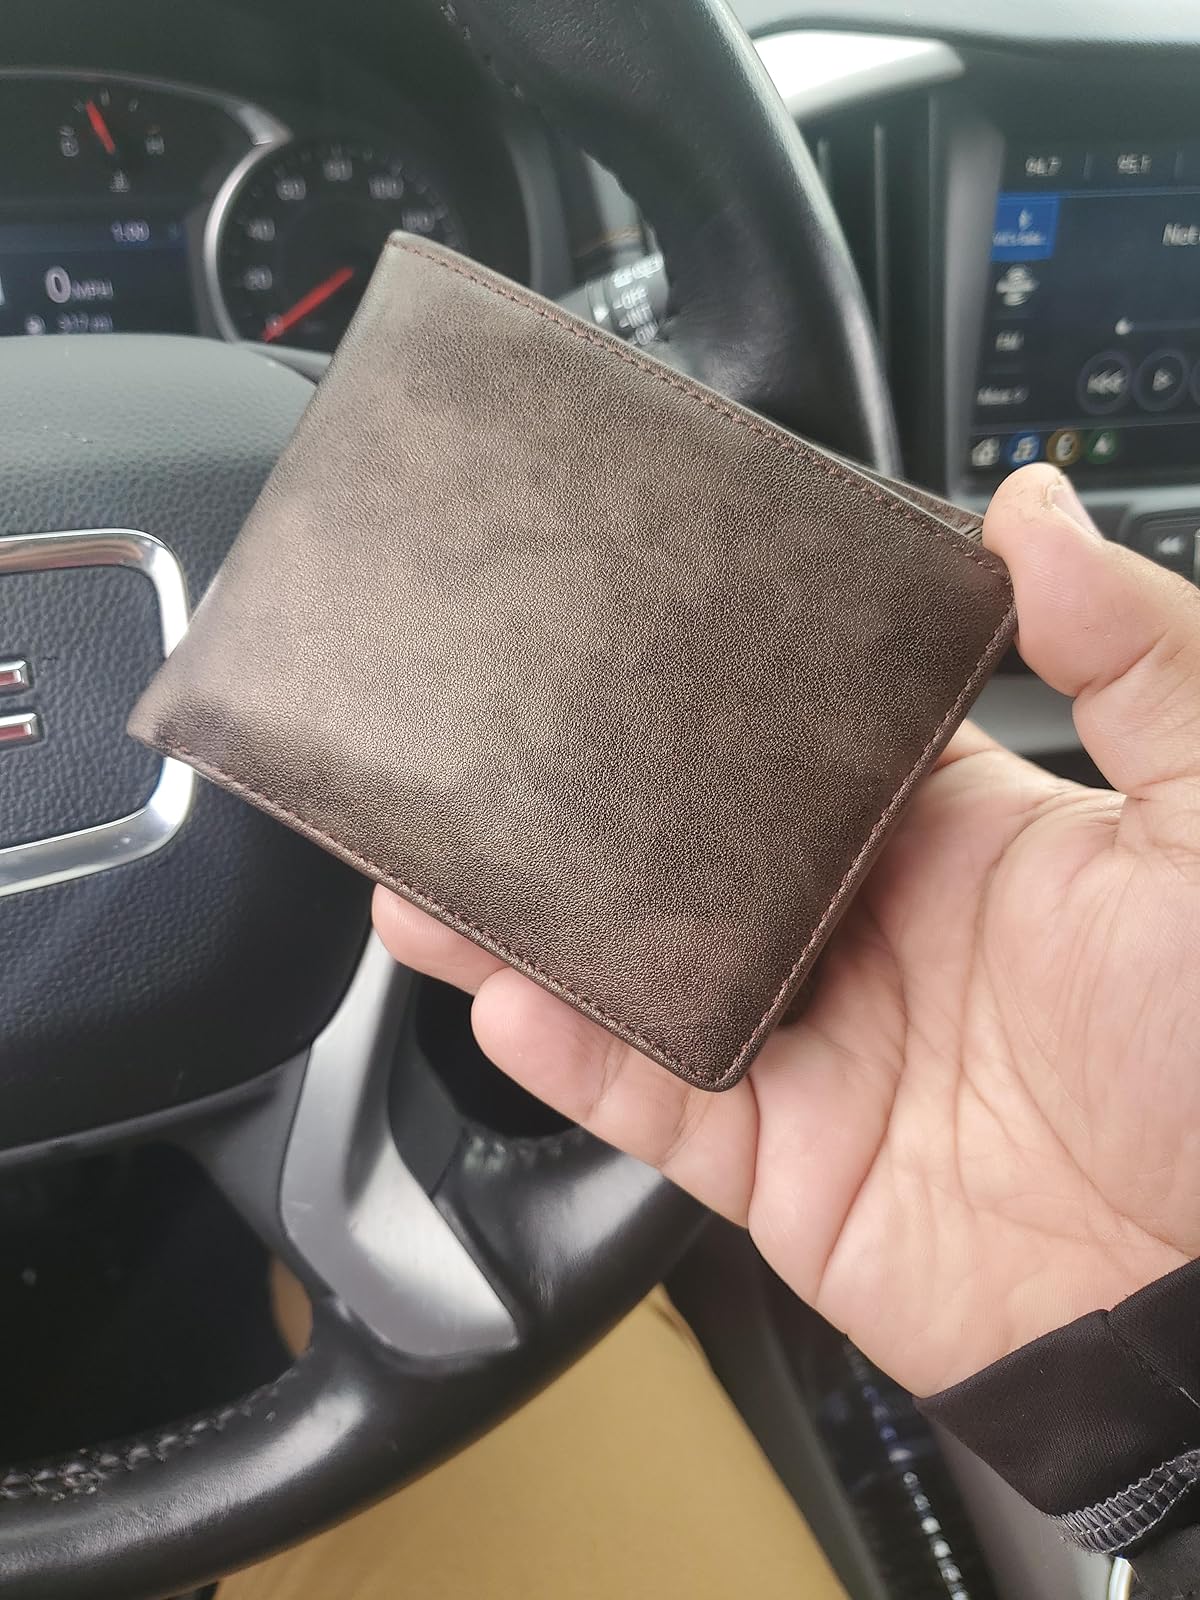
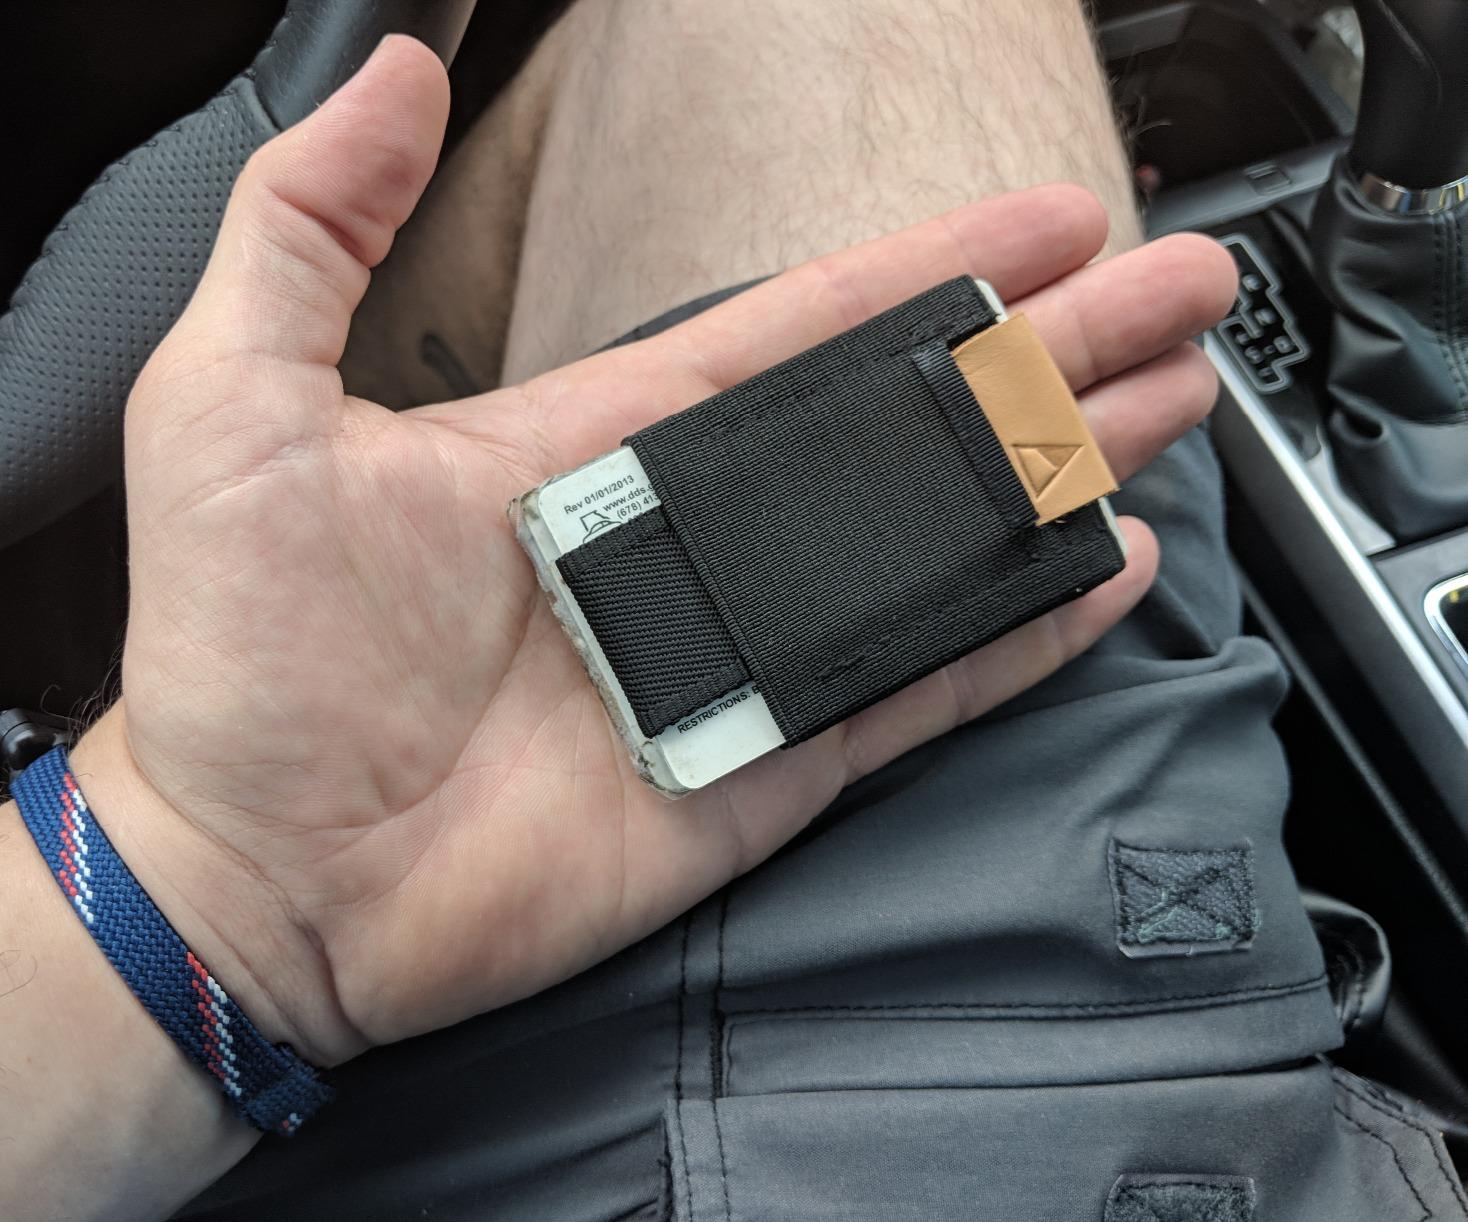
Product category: accessories_wallet
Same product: no